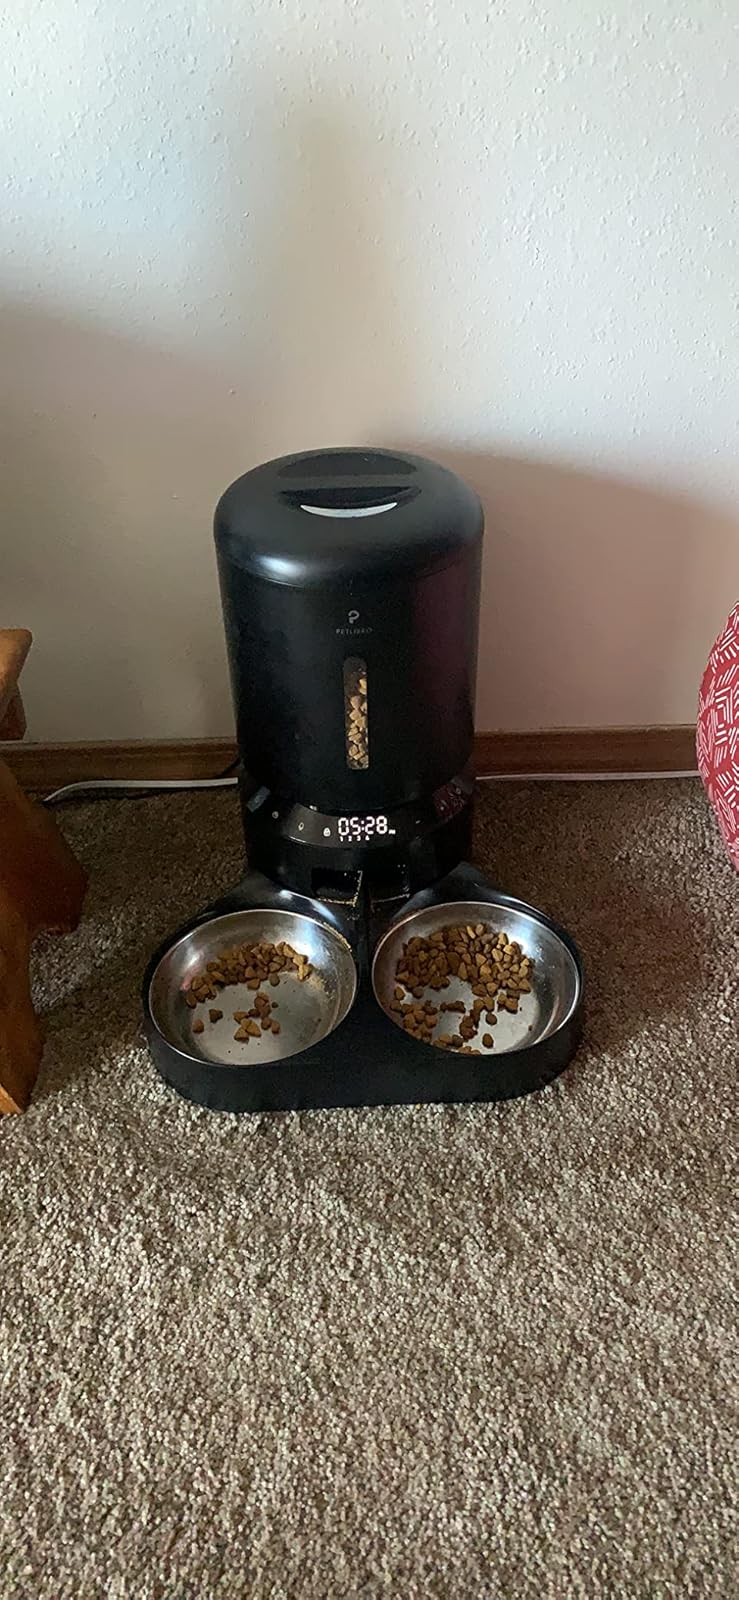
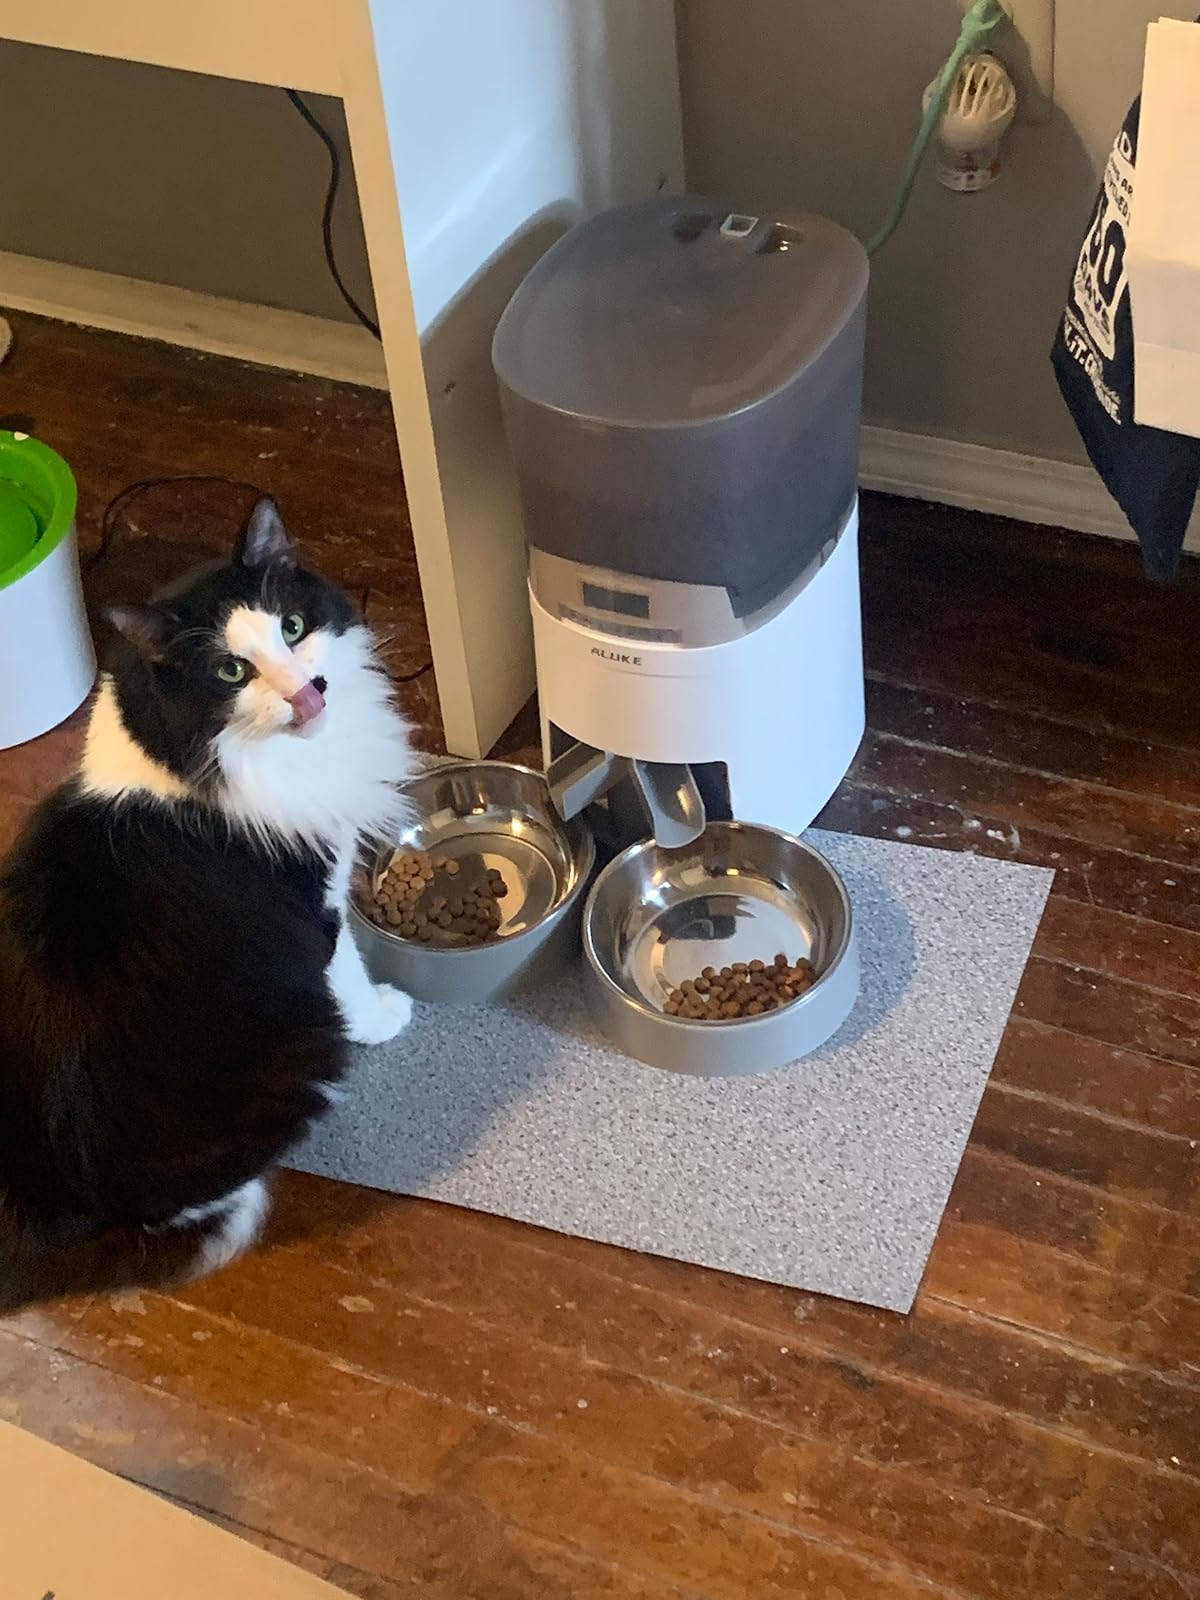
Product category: items_feeder
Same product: no